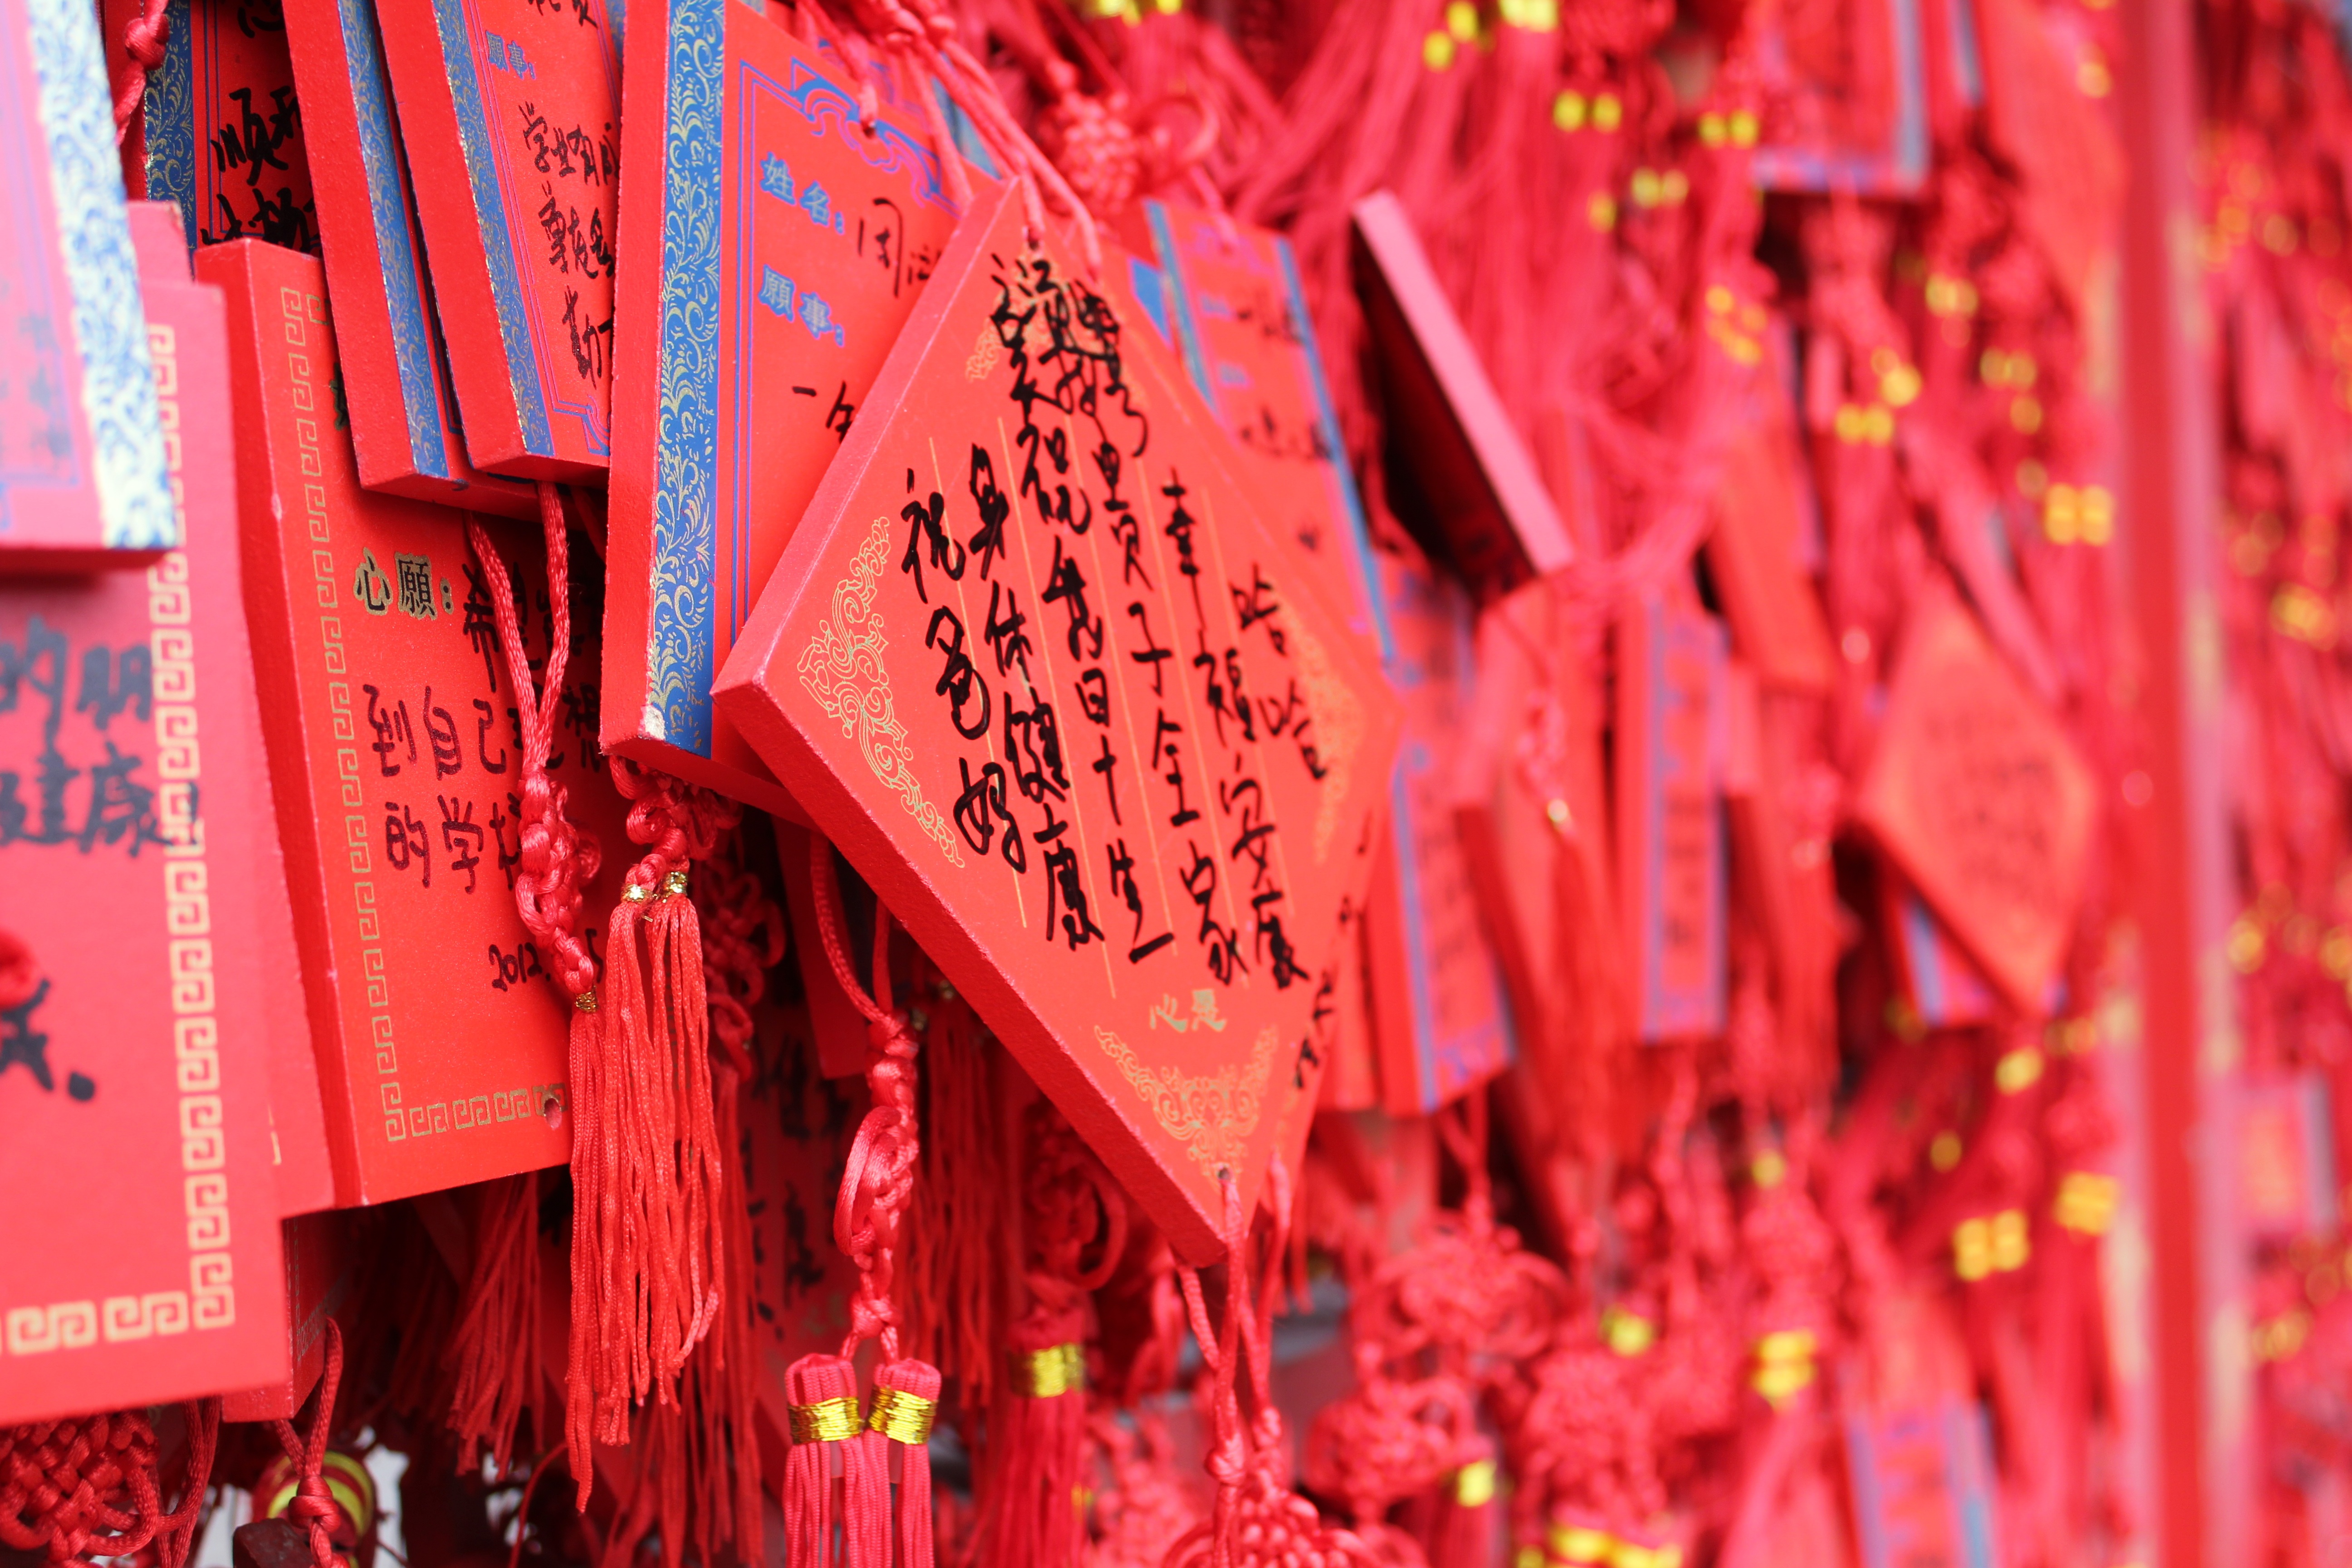
flower, crowd, red, color, tile, temple, culture, monuments, clifford, carved stone, shandong, chinese new year, the city walls, qufu